Gutavallen

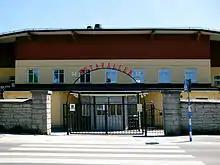
Entrance to Gutavallen

Gutavallen is an outdoor sport stadium located in Visby, Sweden. It was opened on 27 May 1927 and is used for football as well as athletics, but occasionally the arena is also used for concerts. Gutavallen is the home arena of FC Gute and Visby AIK.